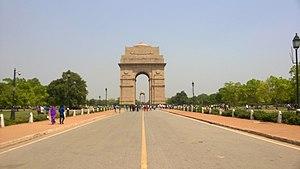
Le Rajpath est un boulevard cérémonial situé à New Delhi en Inde construit sous le nom de King's Way pendant la période du Raj britannique.